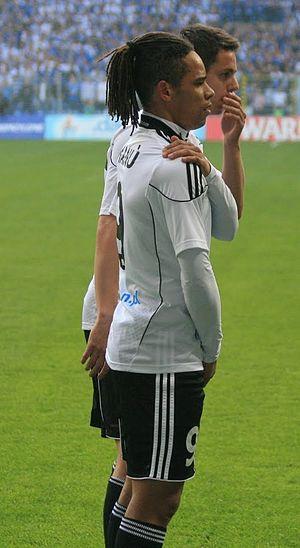
Emanuel de Jesus Bonfim Evaristo dit Manú, né le 28 août 1982 à Setúbal, est un footballeur professionnel portugais qui évolue au poste de milieu de terrain.